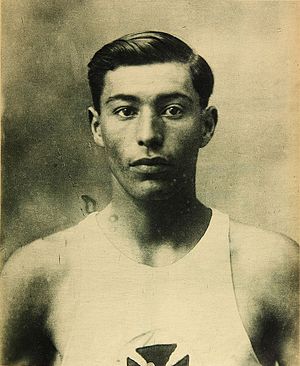
Manuel Plaza
Manuel Jesus Plaza Reyes var en chilensk sportsudøver som deltog i de olympiske lege 1928 i Amsterdam.